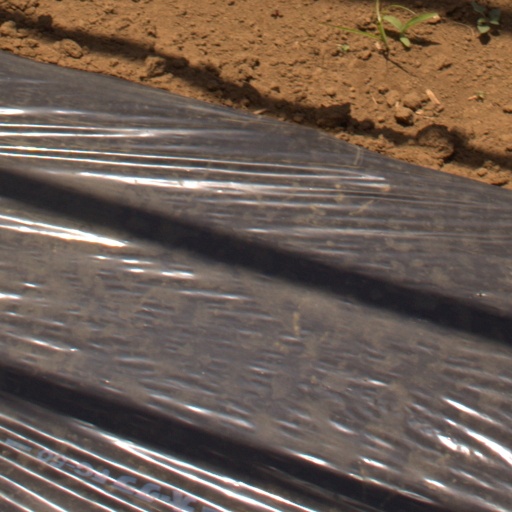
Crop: Jerusalem artichoke